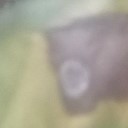
Label: Leaf_rust